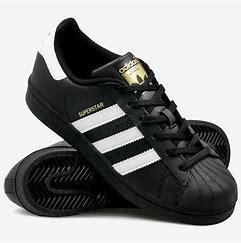
Brand: adidas
Model: Originals Superstar